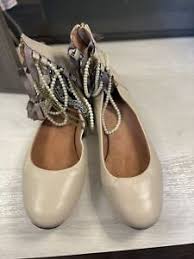
Label: Ballet Flat